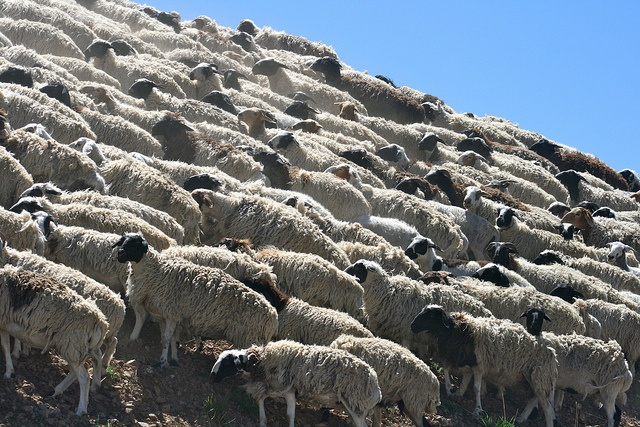
A herd of wooly black-faced sheep stand close together on a hillside.
A herd of sheep standing on a hillside under a blue sky.
A large herd of sheep are walking up a hill together.
A huge herd of sheep ascend a mountain on a sunny clear day.
Many black faced sheep walking up a hill together